Assassination of José Calvo Sotelo

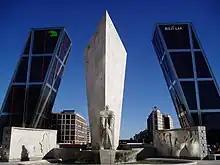
Monument to Calvo Sotelo in the Plaza de Castilla in Madrid, erected by M. Manzano and C. Ferreira (1960)

Both the Government and the President of the Cortes agreed to suspend parliamentary sessions until tensions subsided. However, the CEDA opposed the decision and insisted on holding a session to address the situation. When Diego Martínez Barrio, President of the Cortes, refused, CEDA leader José María Gil-Robles retorted: “Communicate to the perpetrators of Calvo Sotelo’s death that tonight I am sleeping at home, in case they want to come and assassinate me", prompting Martínez Barrio to accuse him of calling them assassins. Ultimately, President Manuel Azaña, invoking Article 81 of the Constitution of 1931, suspended the Cortes for eight days. Nonetheless, the Permanent Deputation was required to meet on July 15 to renew the expiring state of alarm. Diego Martínez Barrio hoped the session would be uneventful due to the limited number of attending deputies—22 in total, only seven from the right.